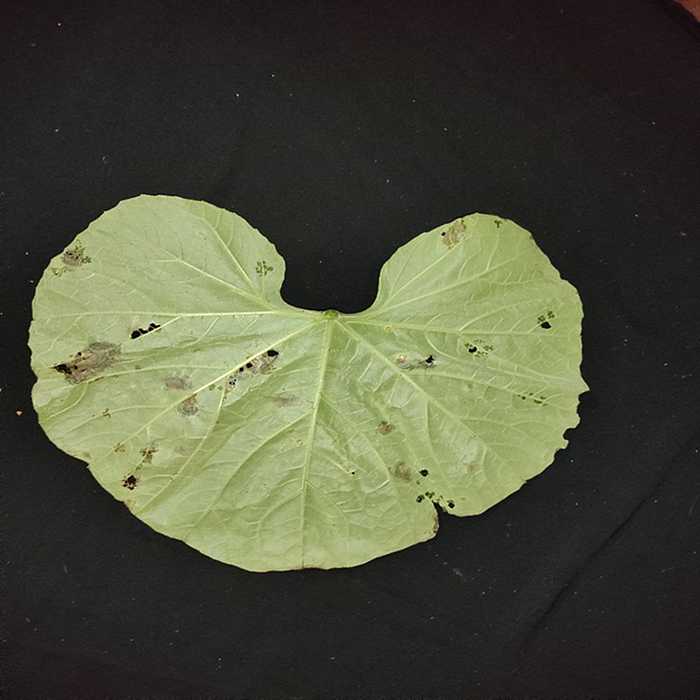
Plant: Bottle gourd
Label: Anthracnose